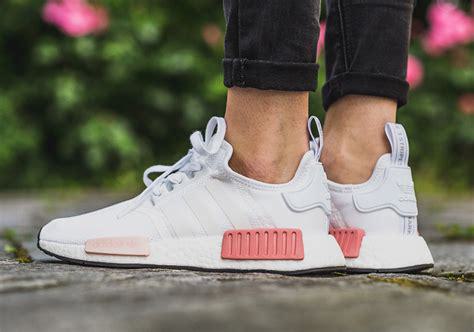
Brand: Adidas
Model: NMD_R1